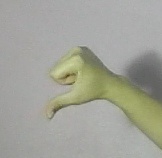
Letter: waw